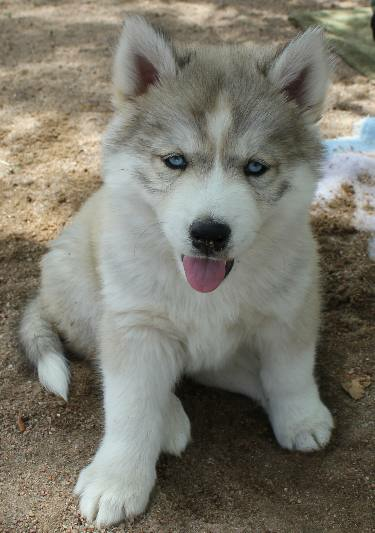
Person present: No